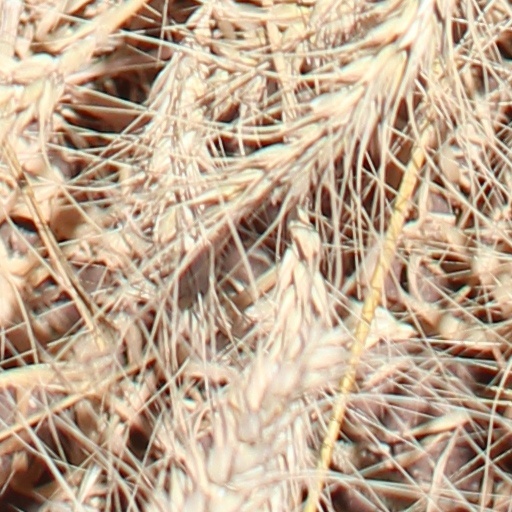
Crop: wheat